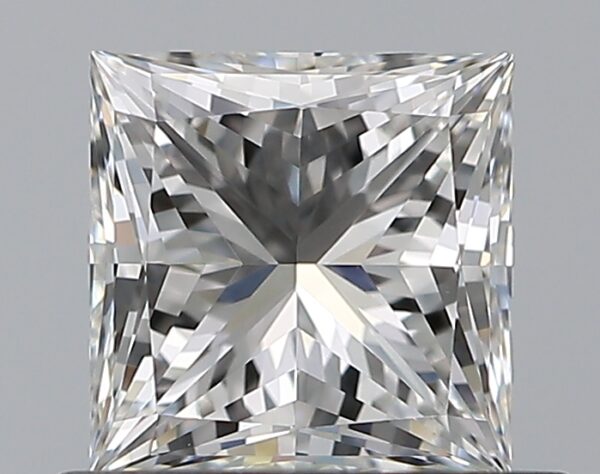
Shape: princess
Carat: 0.72
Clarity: VVS1
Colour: G
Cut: EX
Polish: EX
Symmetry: EX
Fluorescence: F
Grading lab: GIA
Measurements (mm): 4.88 x 4.83 x 3.52